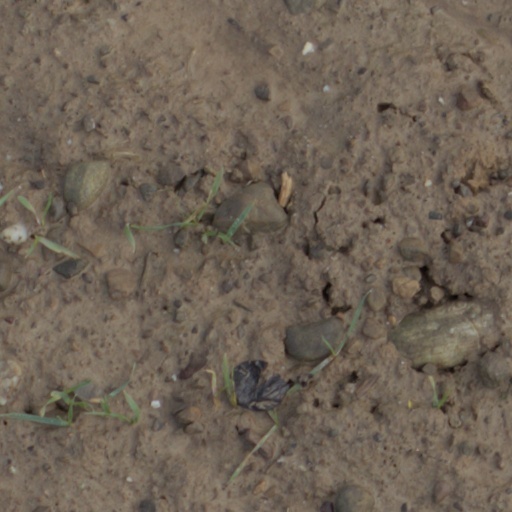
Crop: wheat